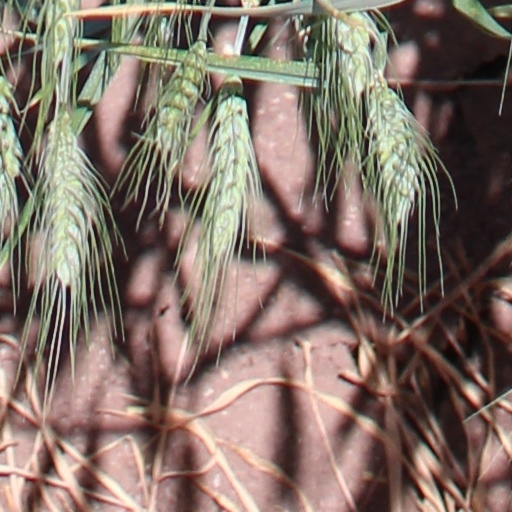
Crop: wheat